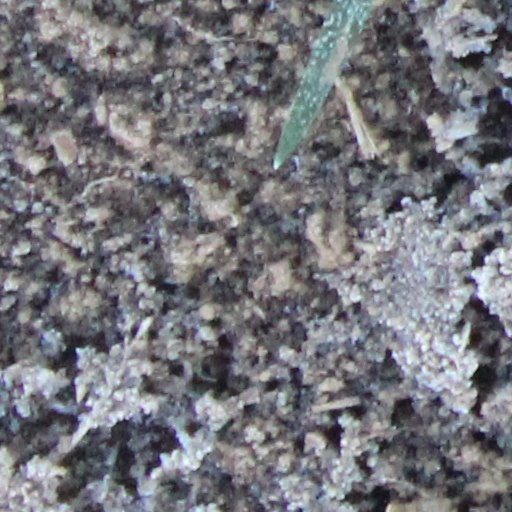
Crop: wheat